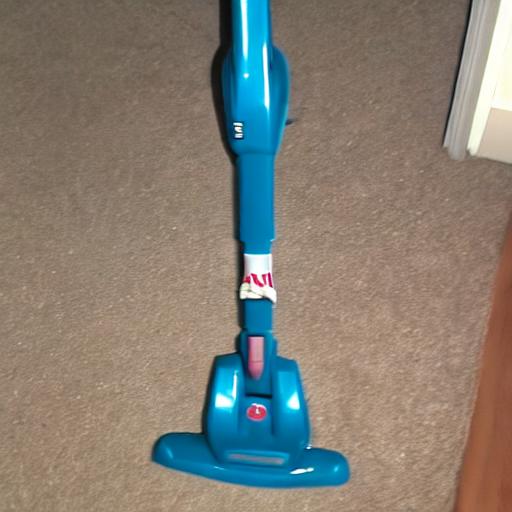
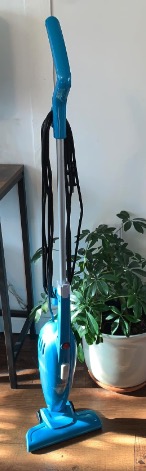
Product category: items_vacuum
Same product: no